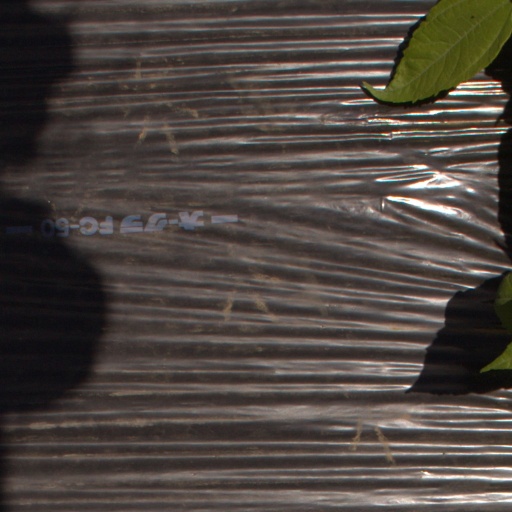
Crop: Jerusalem artichoke